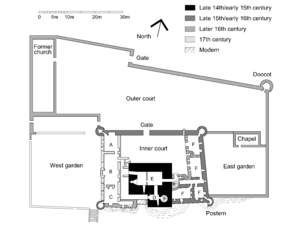
Le château de Craigmillar est un château en ruine se trouvant à Édimbourg, en Écosse. Il est situé à 4,8 km au sud-est du centre-ville, sur une petite colline au sud de la banlieue moderne de Craigmillar. Il fut commencé à la fin du XIVᵉ siècle par la famille Preston, barons de Craigmillar, et des ajouts furent faits aux XVᵉ et XVIᵉ siècles. En 1660, le château fut vendu à Sir John Gilmour, président de la juridiction civile suprême, qui procéda à des aménagements. Les Gilmour quittèrent Craigmillar au XVIIIᵉ siècle, et le château tomba en ruine. Il est maintenant entretenu par Historic Scotland.